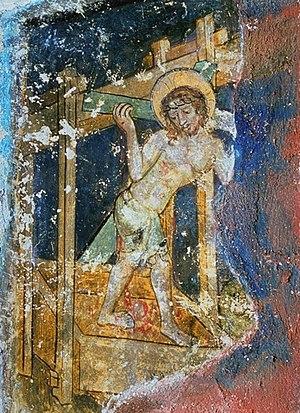
Le pressoir mystique est un thème iconographique chrétien, image de la Passion et des sacrements puis par extension de l'institution de l'Église :